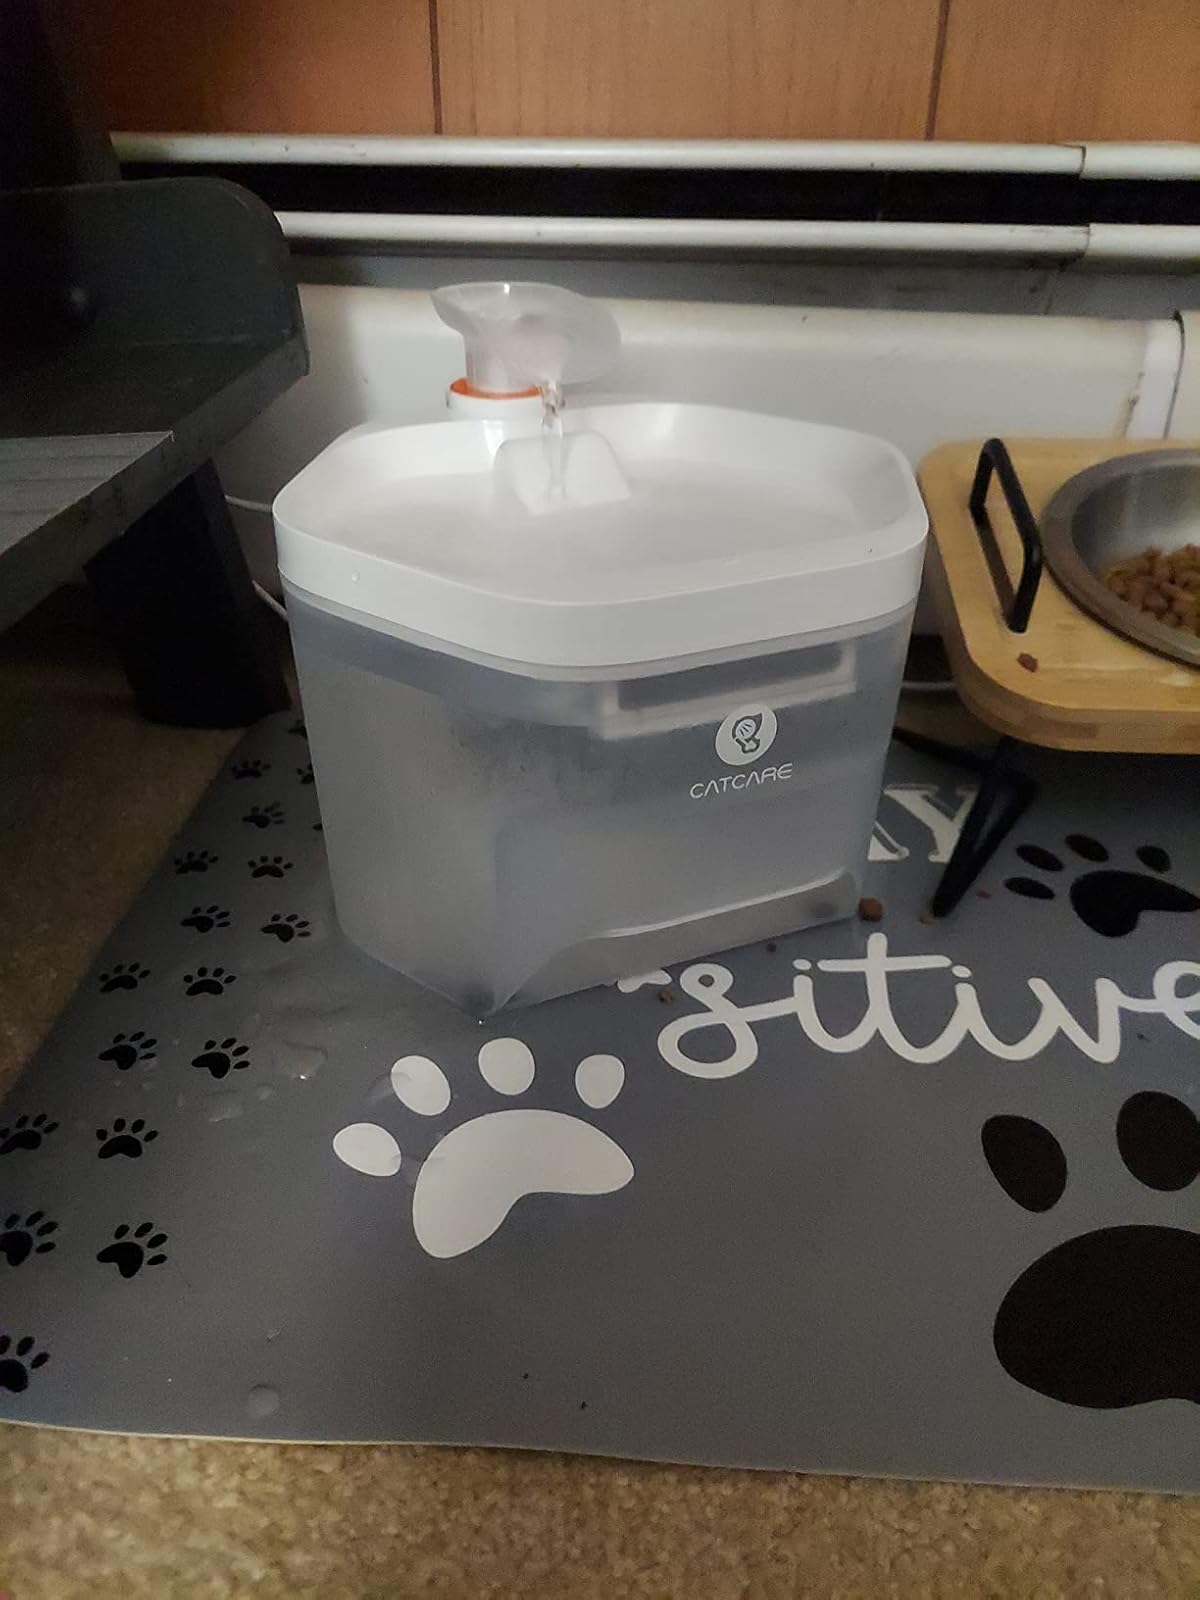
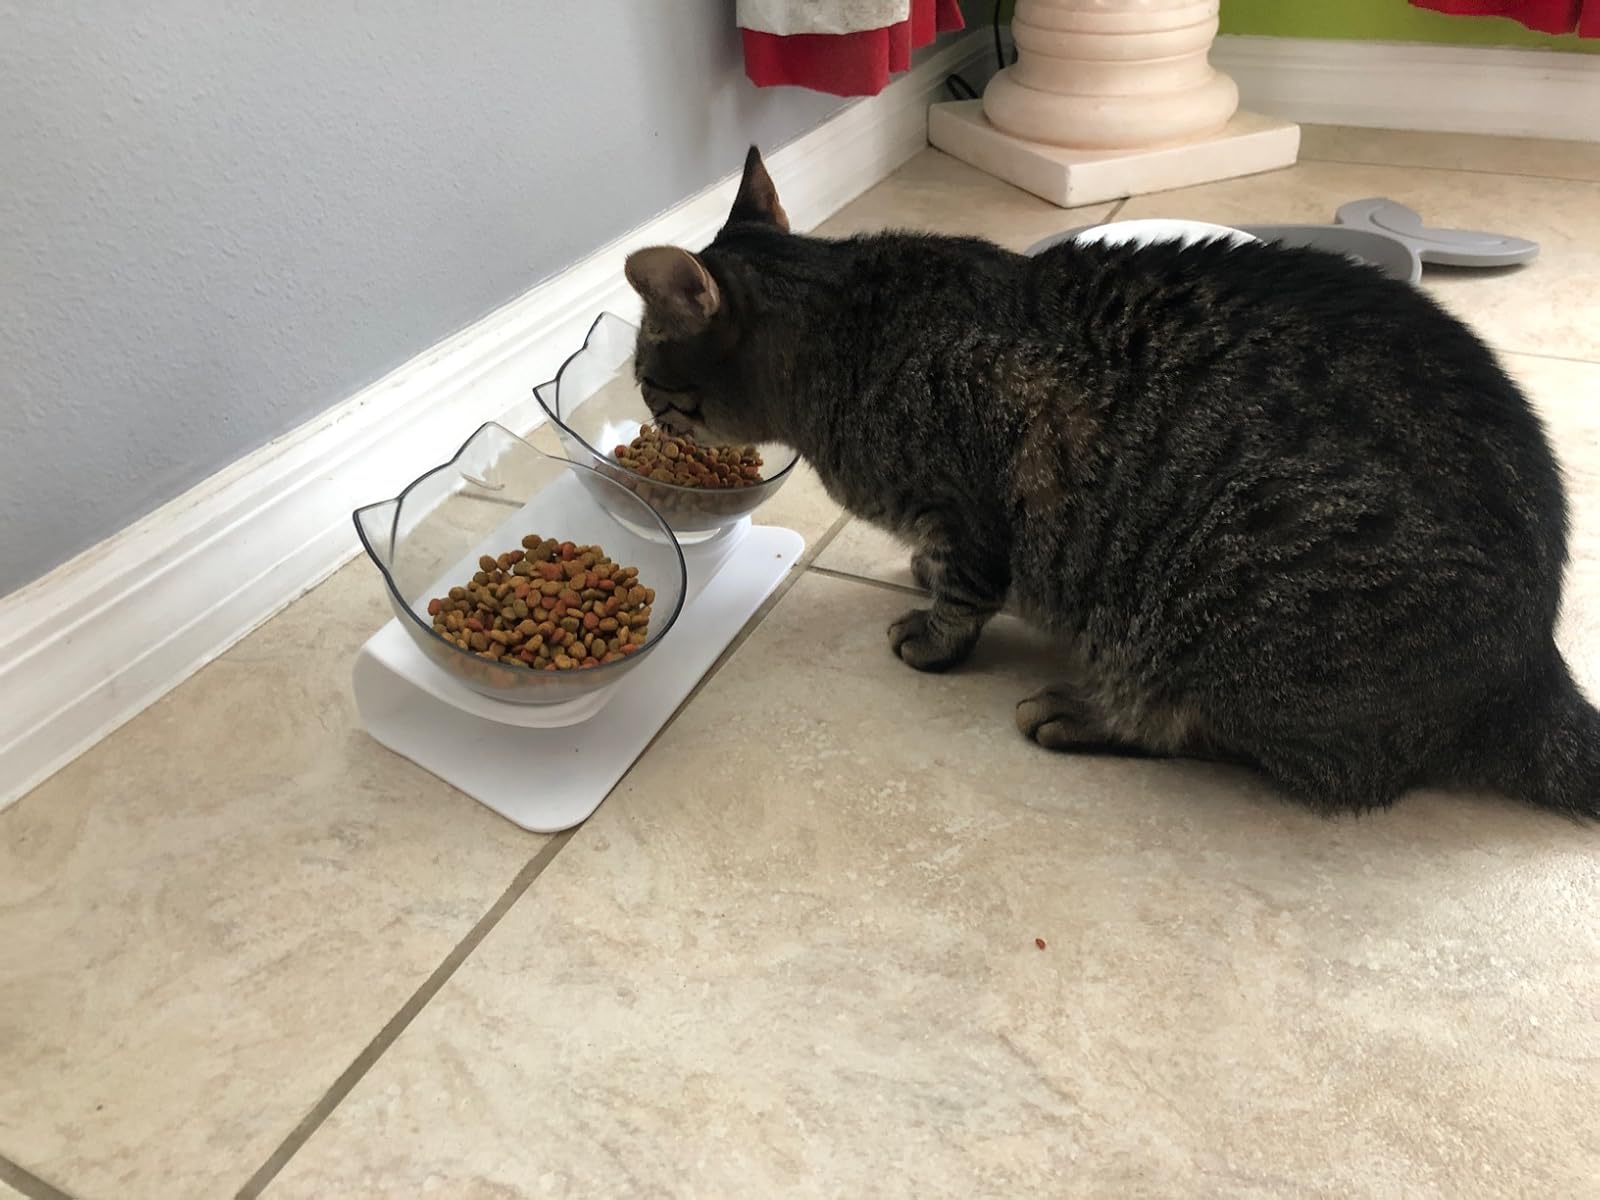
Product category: items_bowl
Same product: no